History of rice cultivation

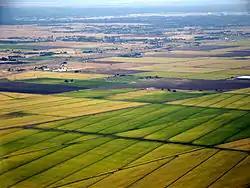
Rice paddy fields just north of the city of Sacramento, California.

The Banaue Rice Terraces are 2,000-year-old terraces that were carved into the mountains of Ifugao in the Philippines by the ancestors of the Igorot people. The Rice Terraces are commonly referred to as the "Eighth Wonder of the World". It is commonly thought that the terraces were built with minimal equipment, largely by hand. The terraces are located approximately 1,500 meters (5,000 ft) above sea level. They are fed by an ancient irrigation system from the rainforests above the terraces. It is said that if the steps were put end to end, it would encircle half the globe. The terraces are found in the province of Ifugao and the Ifugao people have been its caretakers. Ifugao culture revolves around rice and the culture displays an elaborate array of celebrations linked with agricultural rites from rice cultivation to rice consumption. The harvest season generally calls for thanksgiving feasts, while the concluding harvest rites called "tango" or "tungul" (a day of rest) entails a strict taboo on any agricultural work. Partaking of the "bayah" (rice beer), rice cakes, and betel nut constitutes an indelible practice during the festivities.